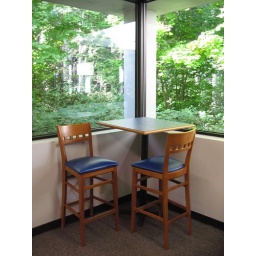
laptop table in teen area